Districts of Redditch

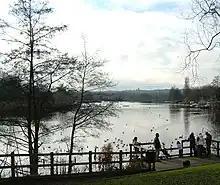
Arriving at Arrow Valley Lake from the East

The primary commercial core of Redditch is the indoor Kingfisher Shopping Centre. Designed like an out of town mall facility, with fully covered walkways and integrated multi-storey car parks, the Kingfisher Centre was built in place of several established Redditch town centre streets. The walkways are named after these streets.